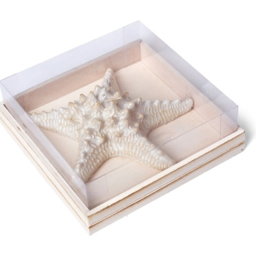
a gift of a starfish